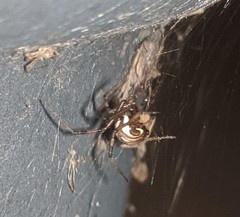
Species: Lactrodectus_hesperus